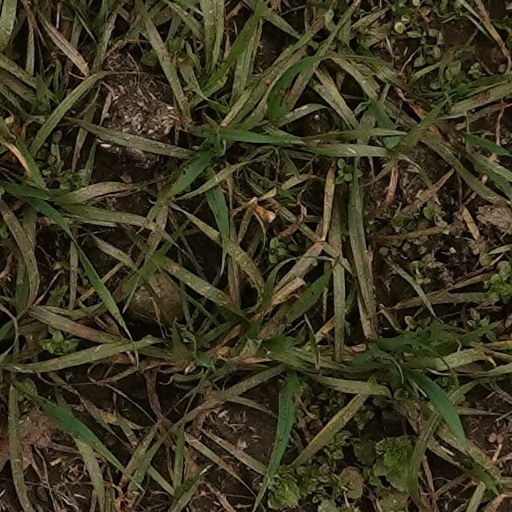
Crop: wheat